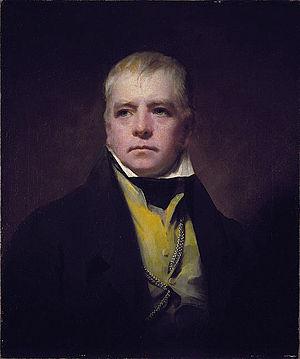
La Comédie humaine est le titre sous lequel Honoré de Balzac a regroupé un ensemble de plus de quatre-vingt-dix ouvrages — romans, nouvelles, contes et essais — de genres réaliste, romantique, fantastique ou philosophique, et dont l’écriture s’échelonne de 1829 à 1850.
Le roman d’aventures est un type de roman populaire qui met particulièrement l'accent sur l'action en multipliant les péripéties plutôt violentes, dans lequel le héros est plutôt masculin et jeune, en général positifs, et où le souci de la forme littéraire est relativement peu important.
Emma est un roman de la femme de lettres anglaise Jane Austen, publié anonymement en décembre 1815. C'est un roman de mœurs, qui, au travers de la description narquoise des tentatives de l'héroïne pour faire rencontrer aux célibataires de son entourage le conjoint idéal, peint avec humour la vie et les problèmes de la classe provinciale aisée sous la Régence. Emma est considérée par certains austeniens comme son œuvre la plus aboutie.
Notes américaines, en anglais American Notes for General Circulation, est le récit par Charles Dickens de son voyage en Amérique du Nord, avec son épouse, au cours de l'année 1842. Publié par Chapman & Hall dès octobre, avec des illustrations de Marcus Stone, ce petit ouvrage est en majeure partie fondé sur les lettres envoyées à John Forster tout au long du séjour. Les Dickens avaient quitté Liverpool le 3 janvier et étaient revenus le 7 juin, les cinq mois s'étant passés à visiter les grandes villes des États-Unis et, pendant un mois, celles du Canada, où ils avaient partout reçu un accueil triomphal de la part des autorités, des sommités littéraires et du public.
Giuseppe Fortunino Francesco Verdi [dʒuˈzɛppe fortuˈninoː franˈt͡ʃesko ˈverdi], né Joseph Fortunin François Verdi le 10 octobre 1813 à Roncole et mort le 27 janvier 1901 à Milan, est un compositeur romantique italien. Son œuvre, composée essentiellement d’opéras, unissant le pouvoir mélodique à la profondeur psychologique et légendaire, est l'une des plus importantes de toute l'histoire du théâtre musical.
Peveril du Pic est un roman historique de l'auteur écossais Walter Scott, paru le 7 janvier 1823 sous la signature « par l'auteur de Waverley, Kenilworth, etc. » Le récit a pour cadre l'Angleterre et l'île de Man au XVIIᵉ siècle. C'est le plus long des romans de Scott.
La littérature britannique de langue anglaise au XIXᵉ siècle comprend toutes les œuvres littéraires anglaises publiées - ou écrites - entre le 1ᵉʳ janvier 1801 et le 31 décembre 1900. Elle rassemble également les littératures écossaises, galloises, ou irlandaises écrites en anglais car elles sont considérées comme très proches de la littérature anglaise, que ce soit au niveau de la langue ou des idées.